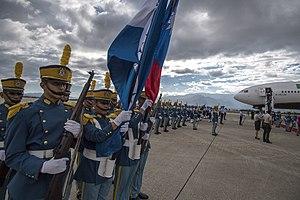
Les forces armées du Honduras, comprennent l'armée de terre hondurienne, la marine et l'armée de l'air hondurienne. Le commandant est l’homme politique Sedurto depuis 2020.
La base aérienne de Soto Cano est une base aérienne conjointe de l'United States Air Force et de la force aérienne hondurienne, située à Palmerola, près de la base militaire de Comayagua, à 80 km de la capitale du Honduras. La base aérienne est devenue opérationnelle en 1981.